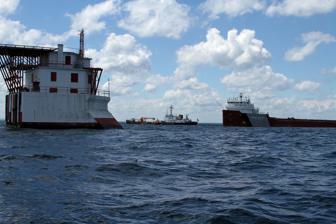
Building: Gros Cap Reefs Light
Country: United States of America
Year built: 1953
Lighthouse Gros Cap Reefs Light Location Sault Ste. Marie Ontario Canada Coordinates 46°30′42″N 84°36′53″W / 46.51167°N 84.61472°W / 46.51167; -84.61472 Tower Construction skeletal tower Height 18 metres (59 ft) Shape skeletal mast on a three-story keeper's quarters Markings white tower with red trim Operator Canadian Coast Guard Light First lit 1953 Focal height 18 metres (59 ft) Range 12 nautical miles (22 km; 14 mi) Characteristic Fl R 5s. The Gros Cap Reefs Light is a lighthouse located at the entrance to St. Mary's River from Whitefish Bay of Lake Superior . The light was completed in 1953 and replaced a lightship stationed there since 1923. The lighthouse, owned by the Canadian Coast Guard , is located on the southwest edge of the Gros Cap Reef. Light characteristic is a flashing red light, every 5 seconds, visible for 12 miles. Its tower has been removed, the structure is merely a 3-story base which houses the keeper's quarters, with the light mounted on a skeletal mast. The lighthouse also has a helipad . It formerly housed a non-directional beacon as part of the precision approach at Sault Ste. Marie Airport but has since been decommissioned and the antenna taken down due to high maintenance costs. The opening of this aid to navigation resulted in the deactivation of the Point Iroquois Light in 1962. See also List of lighthouses in Ontario List of lighthouses in Canada References